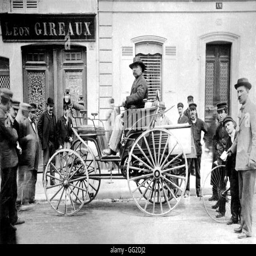
competition of cars without horses organized .